Electrical telegraphy in the United Kingdom

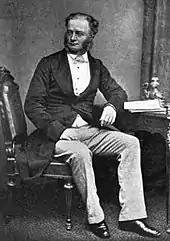
William Fothergill Cooke

William Fothergill Cooke was the driving force in establishing the telegraph as a business in the United Kingdom. Inspired to build a telegraph after seeing Georg Wilhelm Muncke demonstrate a needle telegraph in March 1836, Cooke built a prototype shortly afterwards but did not pursue this design. He looked for mechanical solutions instead because he believed (wrongly) that the needle telegraph would require multiple wires, each driving a separate needle. Cooke initially made a telegraph with a clockwork detent mechanism operating electromagnets. The first mechanical apparatus was built in 1836. He pitched the telegraph to various railway companies as a means of signalling to control trains without success. Cooke, who was not scientifically trained, sought advice from Michael Faraday and Charles Wheatstone. Wheatstone recommended using a needle telegraph system. After the collaboration with Wheatstone had begun, they pursued only needle telegraphs. The Cooke and Wheatstone telegraph they developed and patented in May 1837 could have various arrangements of needles, but the one that initially succeeded used five needles. They were operated in pairs, so they pointed to a letter of the alphabet marked on a board.